Mel's Drive-In

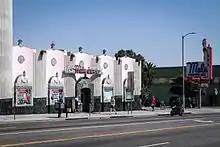
Mel's Drive-In in the historic Max Factor Building in Hollywood

All four locations in the Los Angeles area are housed in historic buildings. Mel's Drive-In in the Sherman Oaks neighborhood of Los Angeles was built as Kerry's coffee shop in 1953. The googie style building was designed by Armet & Davis. Mel's Drive-In in West Hollywood was built as Ben Frank's in 1962. The googie style building was designed by Lane & Schlick. Mel's Drive-In in Hollywood is located in a portion of the former Max Factor makeup studio designed by theater architect S. Charles Lee. The Hollywood Regency style building was designed by S. Charles Lee and built in 1935. The Mel's Drive-In in Santa Monica was built as The Penguin in 1958. The googie style building was designed by Armet & Davis.